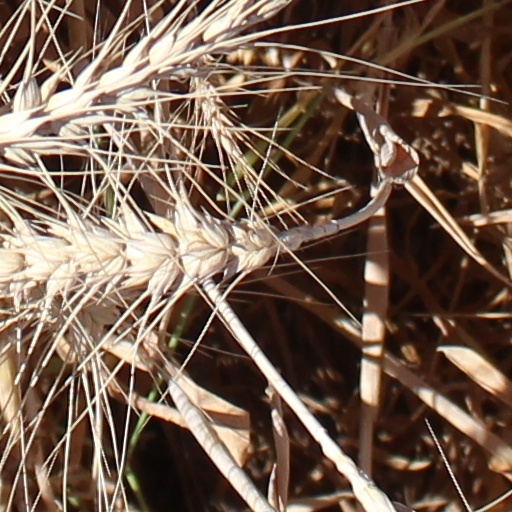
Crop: wheat